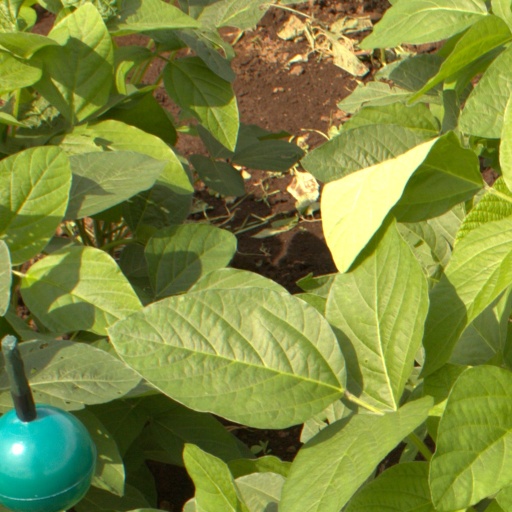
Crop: soybean